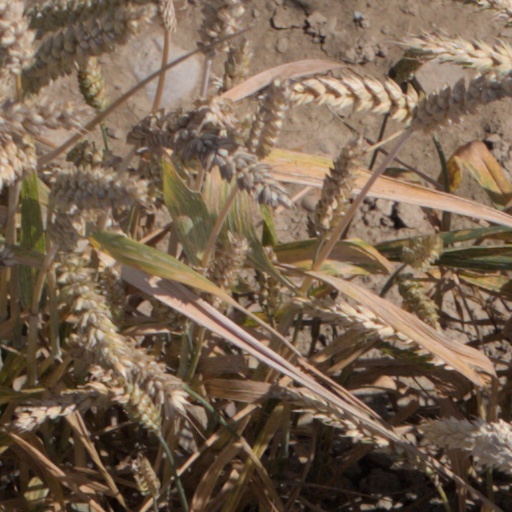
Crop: wheat